First Polish Army (1944–1945)

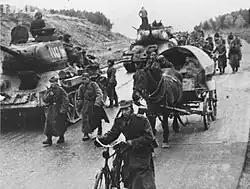
The Polish First Army on their way to Berlin, 1945

In the spring of 1945 the army, now numbering 78,556 soldiers, was redeployed to the front on the Oder river in preparation for the final Soviet offensive of the war in Europe. The Polish Second Army also entered the line of battle at this time, and together the two armies contributed about 10% of the total forces involved in the operation. During the offensive it crossed the river on April 16 and joined the Battle of Berlin. In this, among other actions, Polish units of the 1st Army crossed the Hohenzollern Canal and advanced on Kremmen, Flatow, Paaren and Nauen. They ended their campaign by participating in the Battle of Berlin. In the Berlin Offensive, the First Polish Army's strength was over 74,000, thus making up 7.5% of the strength of the Soviet 1st Belorussian Front, which counted over 980,000 men when the Polish First Army is included in the total. During the Berlin Offensive, the Polish First Army sustained casualties of over 10,400 men. The troops of the 1st Infantry Division supported by the 2nd Howitzer Artillery Brigade and the 1st Independent Mortar Brigade, fought in Berlin around the Technical University and the southwestern side of the Tiergarten close to the Berlin Zoo.